Break Up (1965 film)

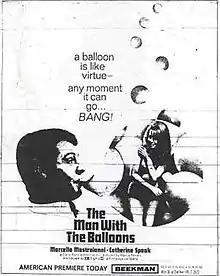
A poster with the film's alternative English title:"The Man with the Balloons"

Break Up ( and also known as "The Man with the Balloons") is a 1965 Italian comedy film directed by Marco Ferreri.